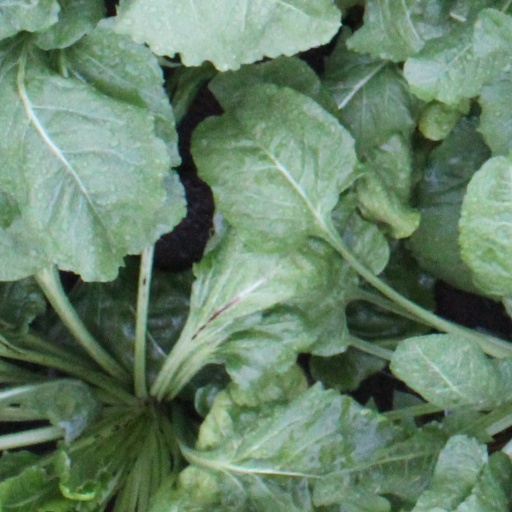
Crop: sugar beet